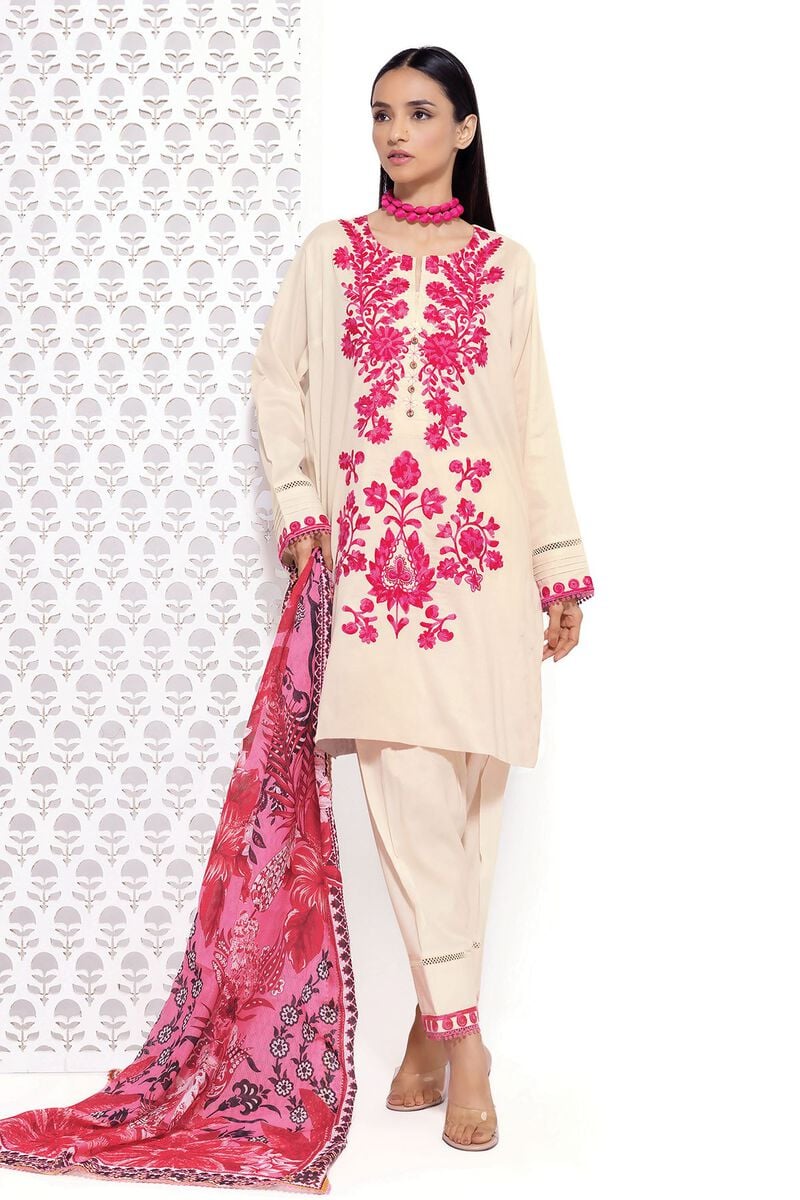
beige pink embroidered chiffon dup